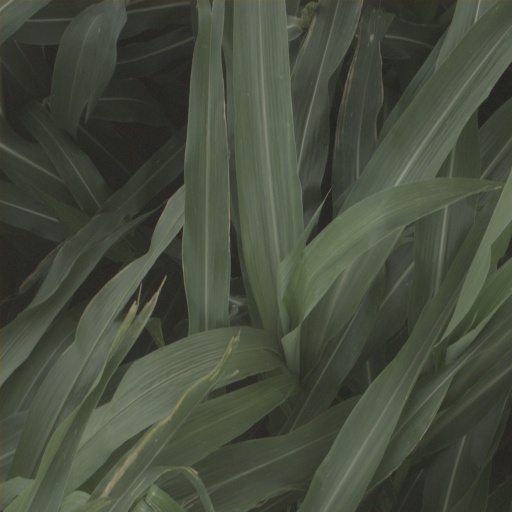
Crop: sorghum